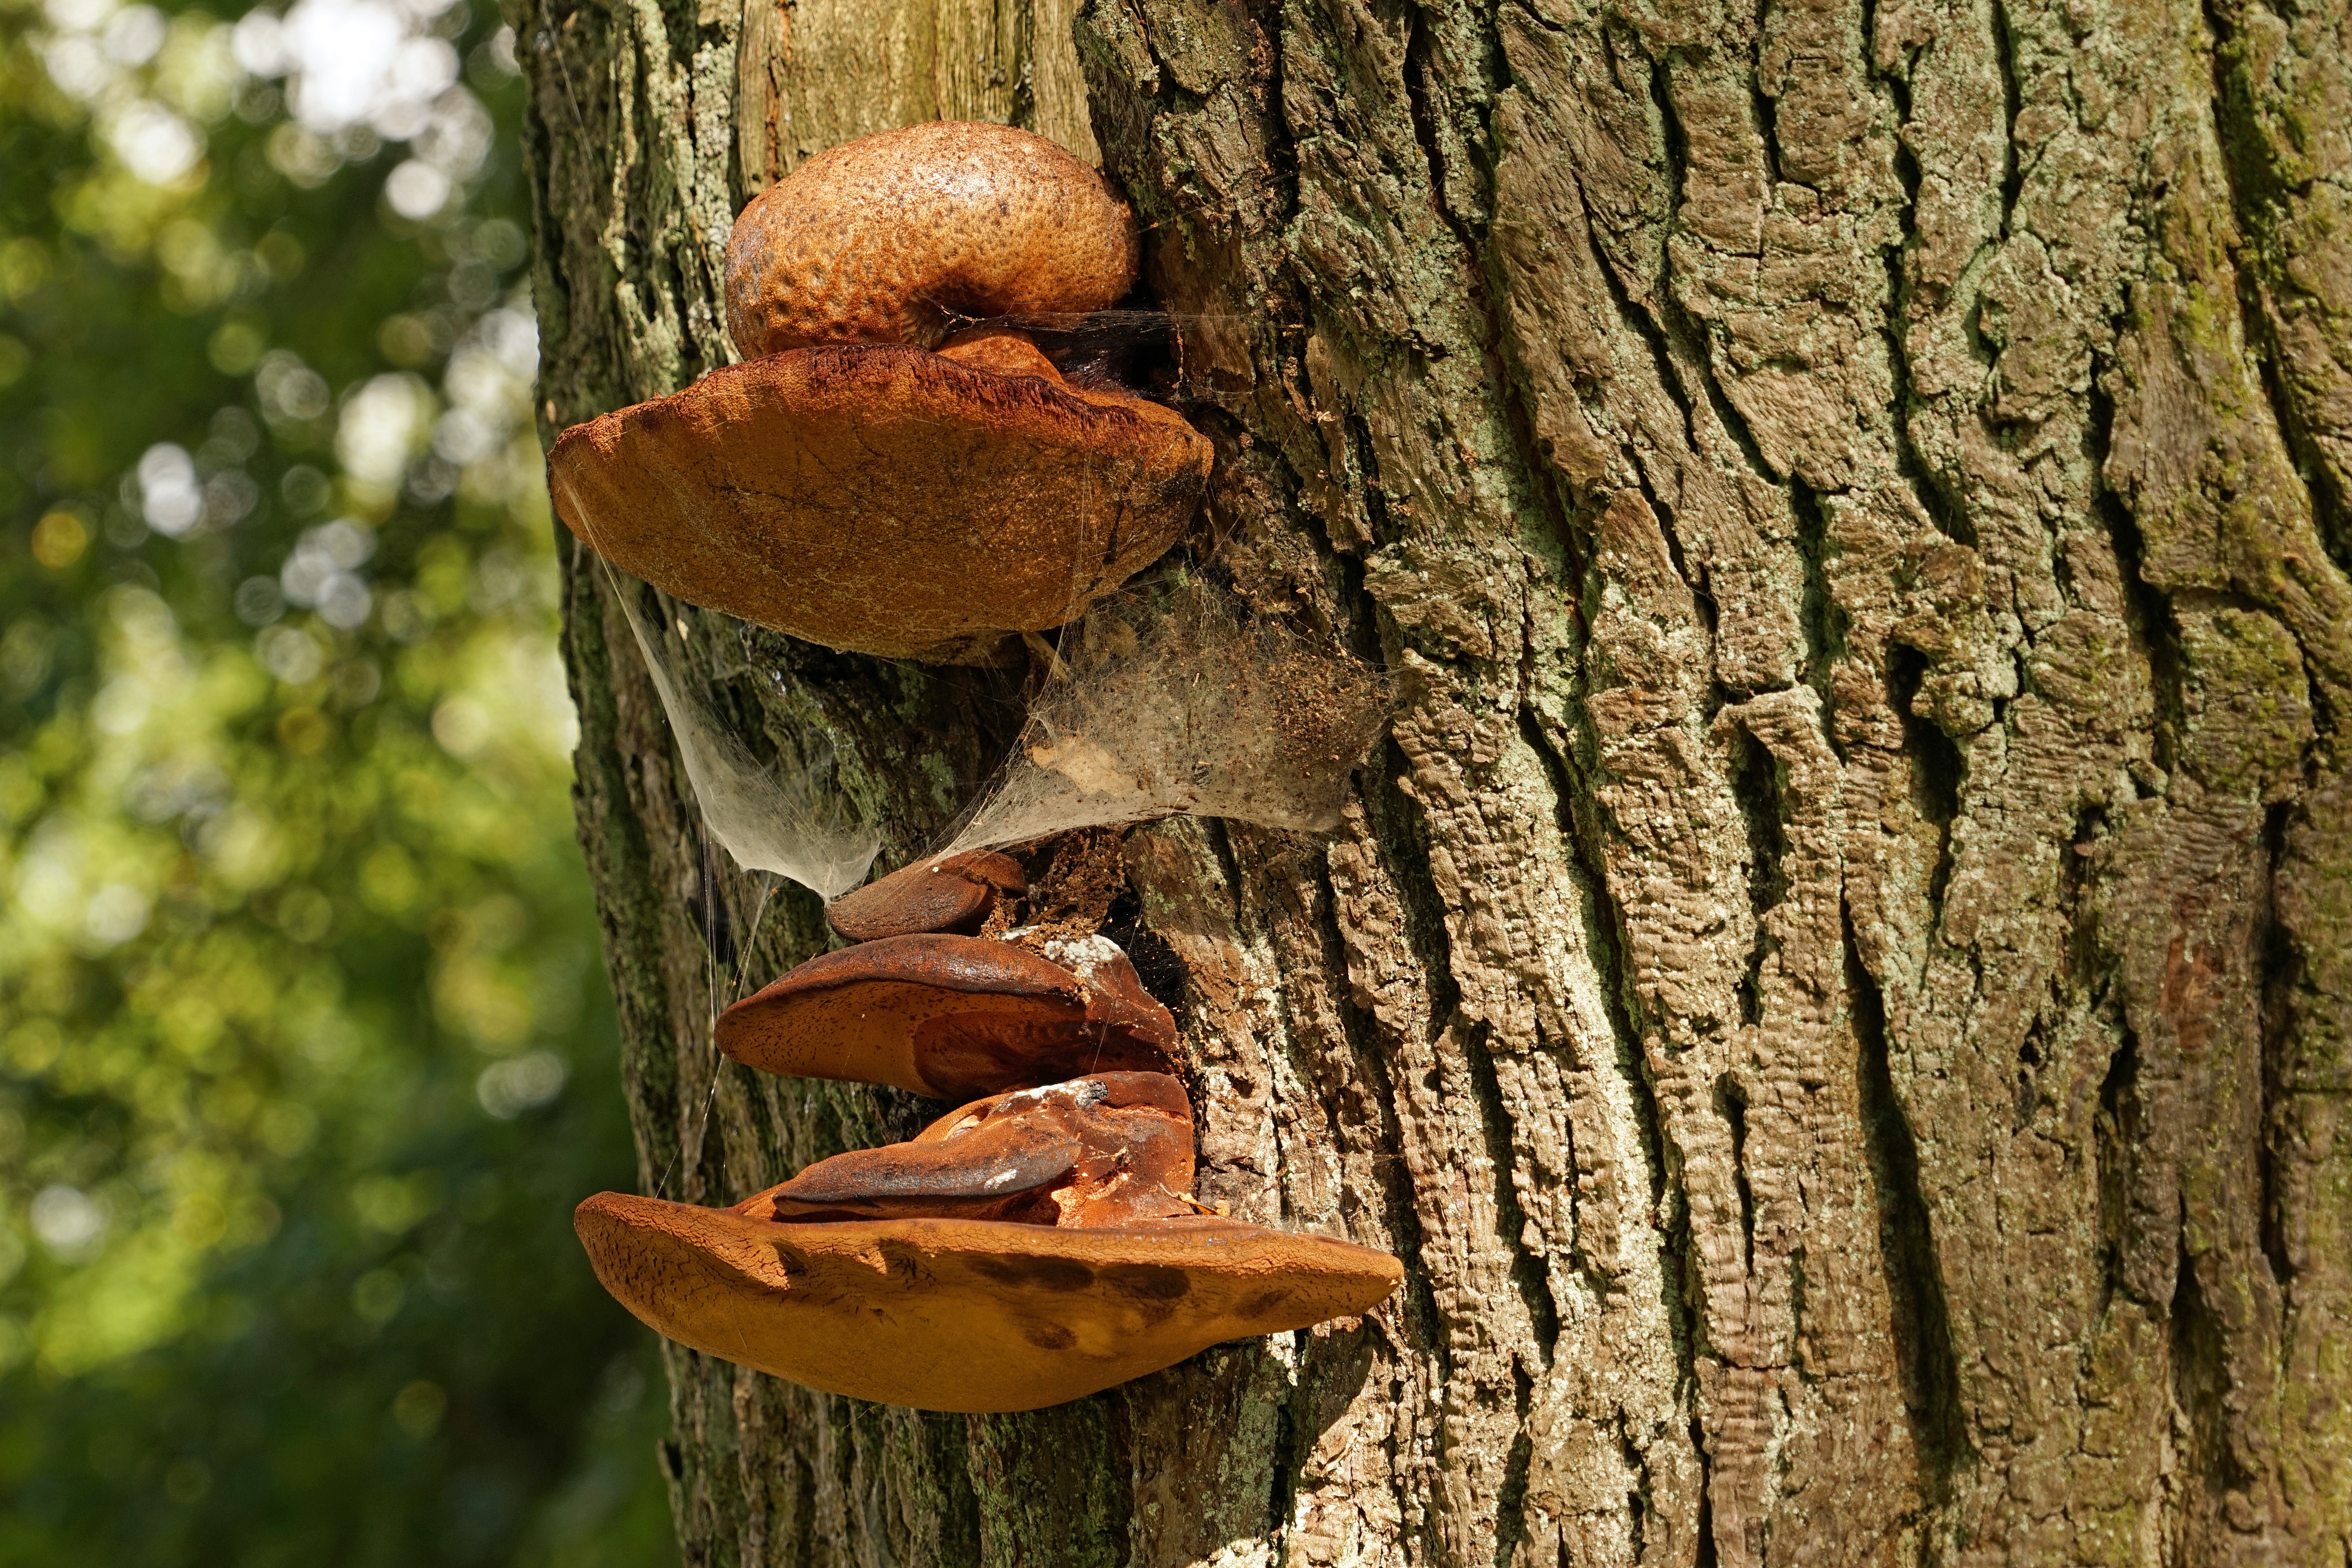
tree, nature, forest, branch, wood, leaf, trunk, wildlife, autumn, botany, mushroom, flora, season, fauna, fungus, mushrooms, woodland, tree fungus, mushrooms on tree, macro photography, baumschwamm, woody plant, medicinal mushroom, agaricomycetes, penny bun